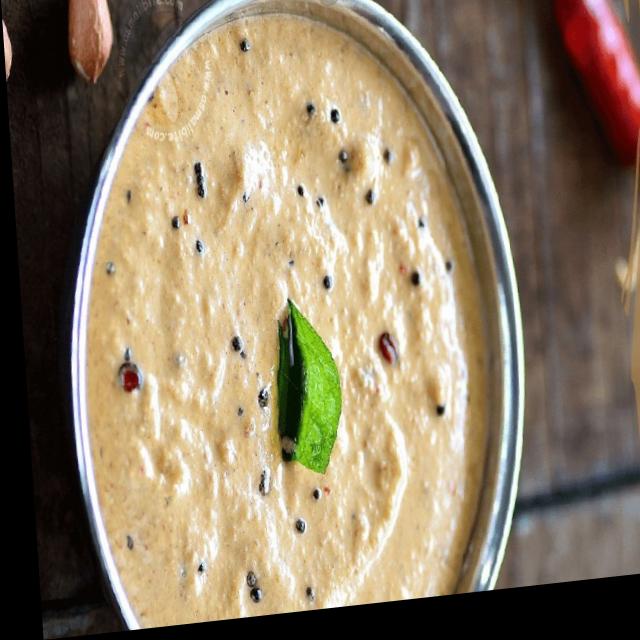
Dish: coconut_chutney